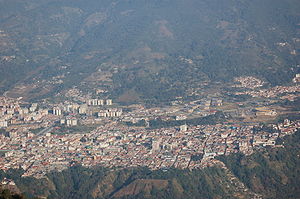
Mérida (Venezuela)
Mérida, egentlig Santiago de los Caballeros de Mérida, er en by i delstaten Mérida i Venezuela. Byen ligger i Andesbjergene og er et populært turistområde. Ved Copa América 2007 blev der spillet her.